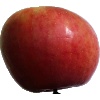
Label: apple_crimson_snow